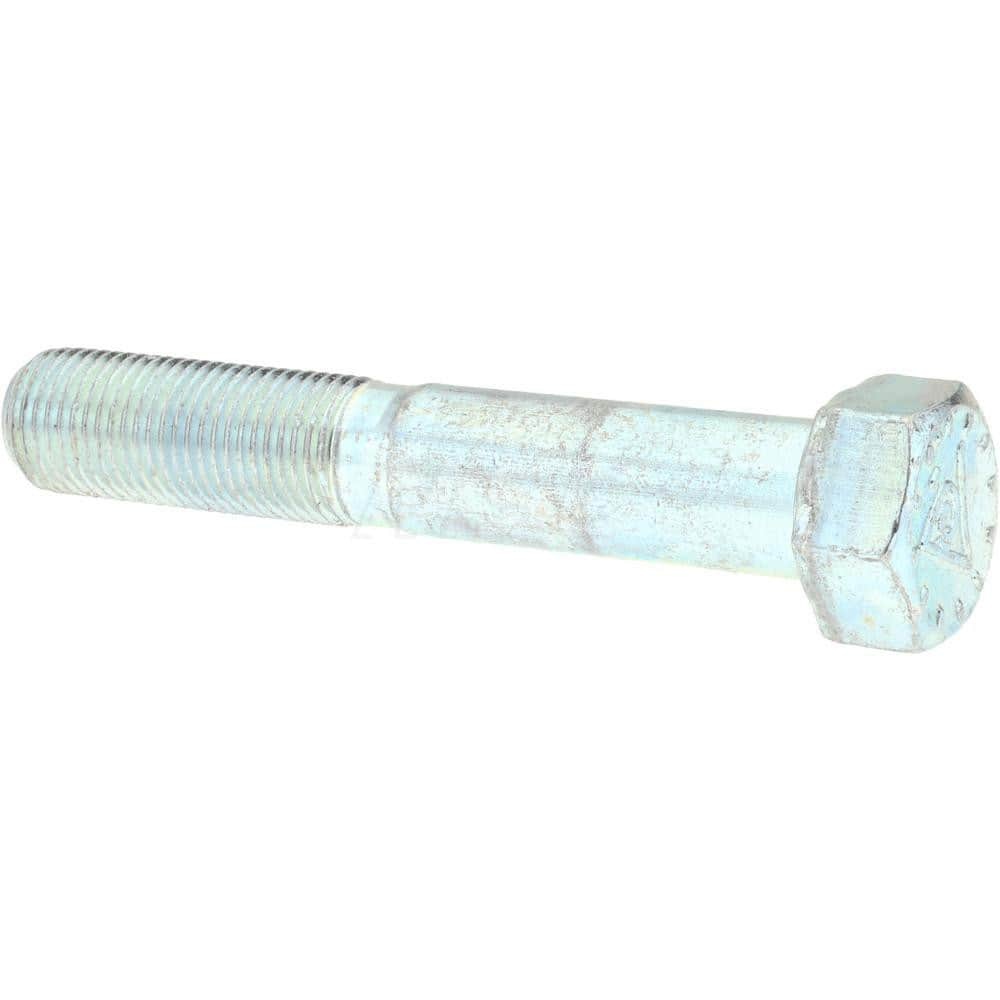
Hex Head Cap Screw: 1/2-20 x 3″, Grade 9 Alloy Steel, Zinc-Plated Clear Chromate
Item #: 80914542 Brand: Bowmalloy Model #: 36412 Product Specifications Thread Size (Inch - 0 Decimals) 1/2-20 Length Under Head (Inch) 3 Length (Inch) 3 Material Alloy Steel Material Grade Grade 9 Full or Partial Threading Partially Threaded System Of Measurement Inch Finish Coating Zinc-Plated Clear Chromate
Brand: Bowmalloy
Category: Hardware > Hardware Accessories > Hardware Fasteners > Screws > Socket Screws